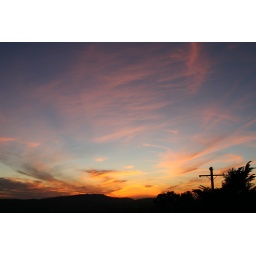
... or this shot of the ground as well as the sky, with a power pole in one corner.